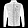
Label: Coat